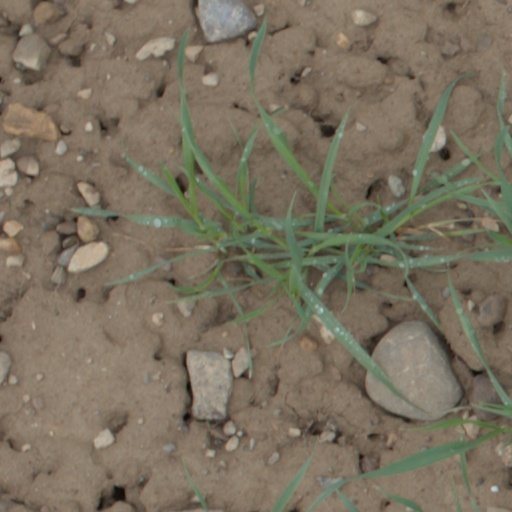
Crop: wheat